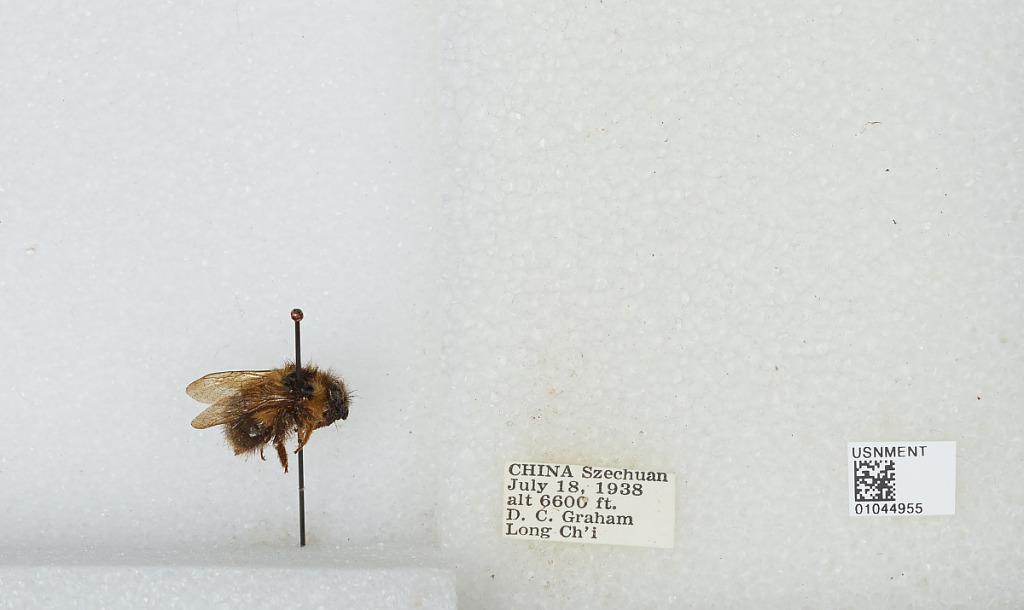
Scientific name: Bombus sp.
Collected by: D. Graham
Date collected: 1938-7-18
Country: China
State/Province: Sichuan
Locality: Long Ch'i